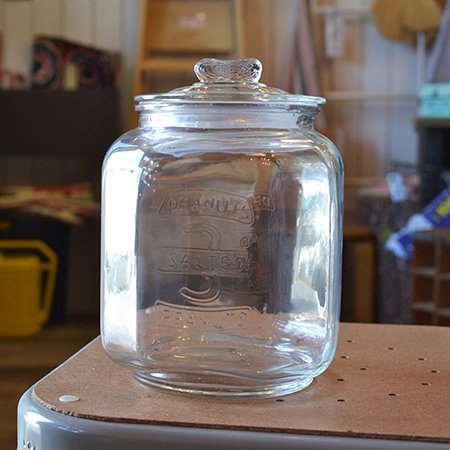
Waste category: glass